Akiko Suzuki

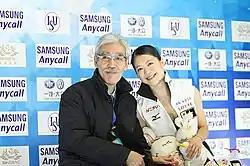
Suzuki with coach Hiroshi Nagakubo

Suzuki trained in Nagoya, Japan. At the same time, she worked for Toho Real Estate, which has its own skating rink.